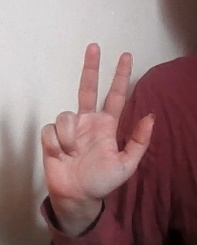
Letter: al